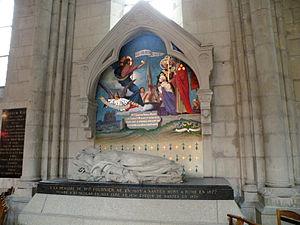
Monument de la basilique Saint-Nicolas à Nantes dédié à Mgr Félix Fournier (1803-1877), évêque de Nantes.
Cette liste recense les gisants situés en France.
Félix Fournier, né le 3 mai 1803 à Nantes et mort le 9 juin 1877 à Rome, est un dignitaire de l'église catholique et homme politique français, évêque du diocèse de Nantes de 1870 à sa mort en 1877.